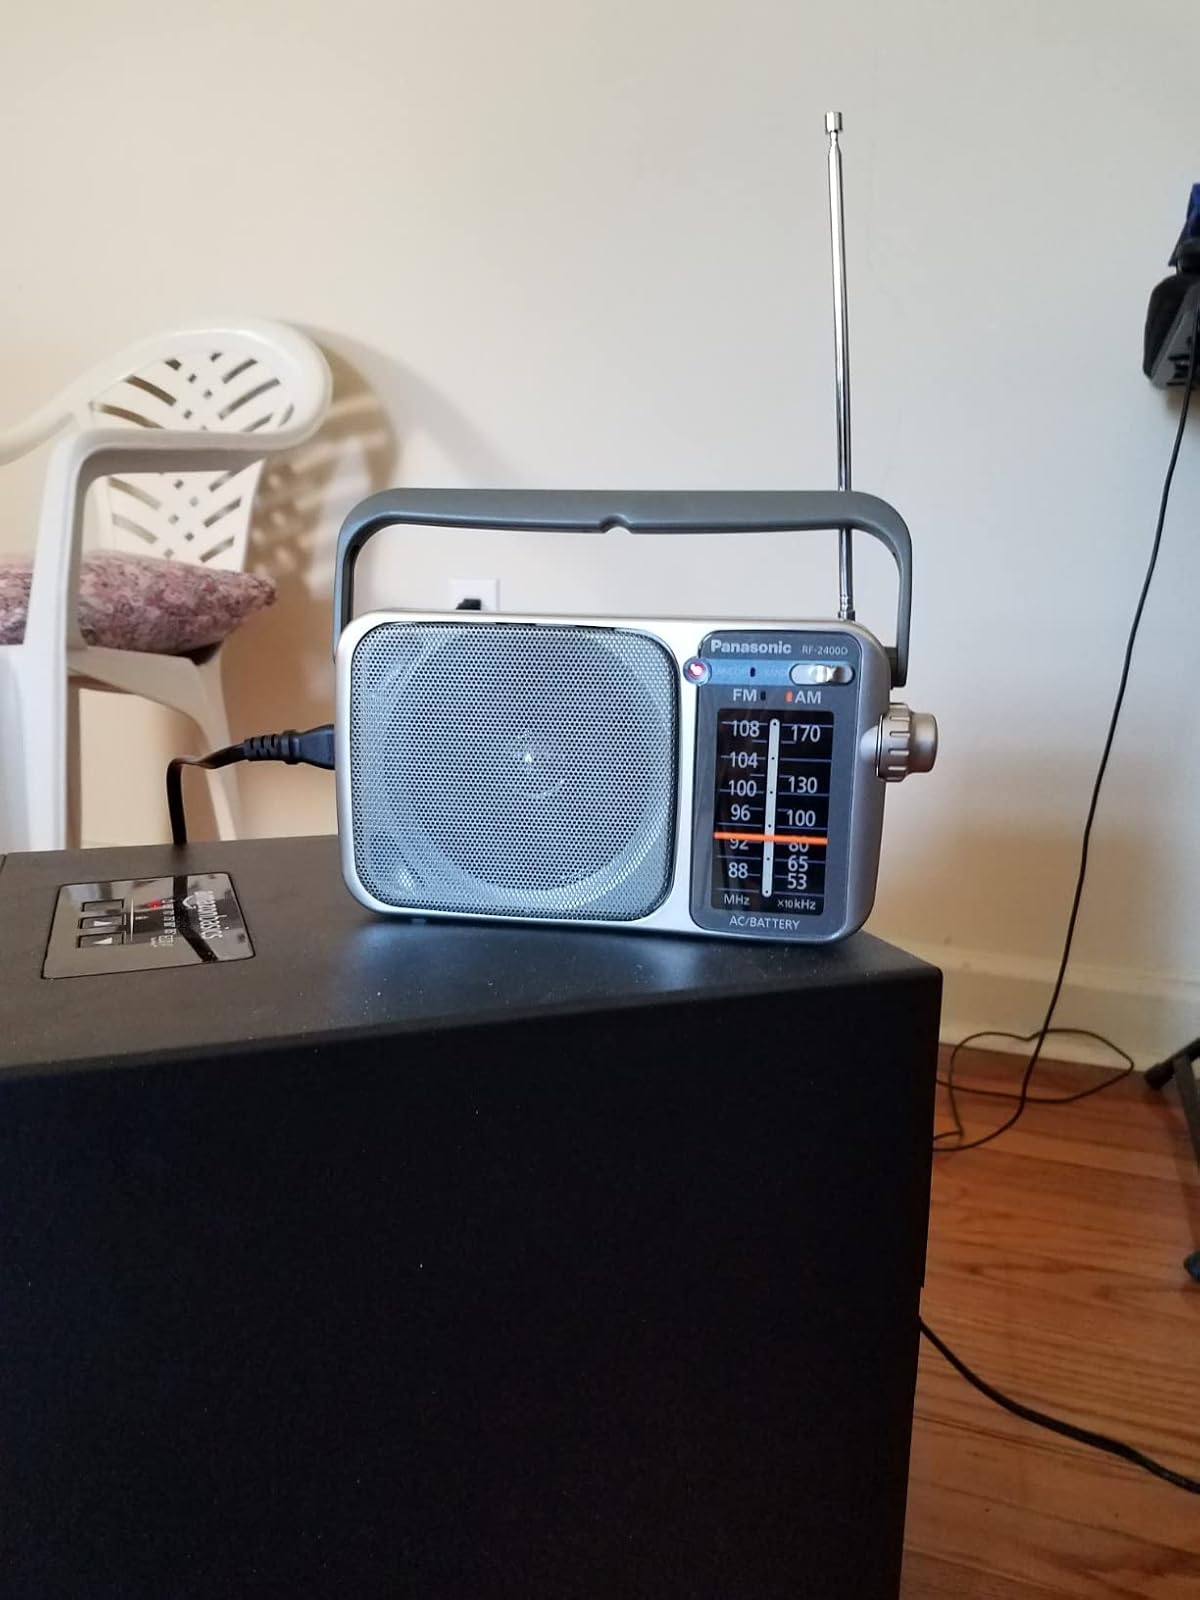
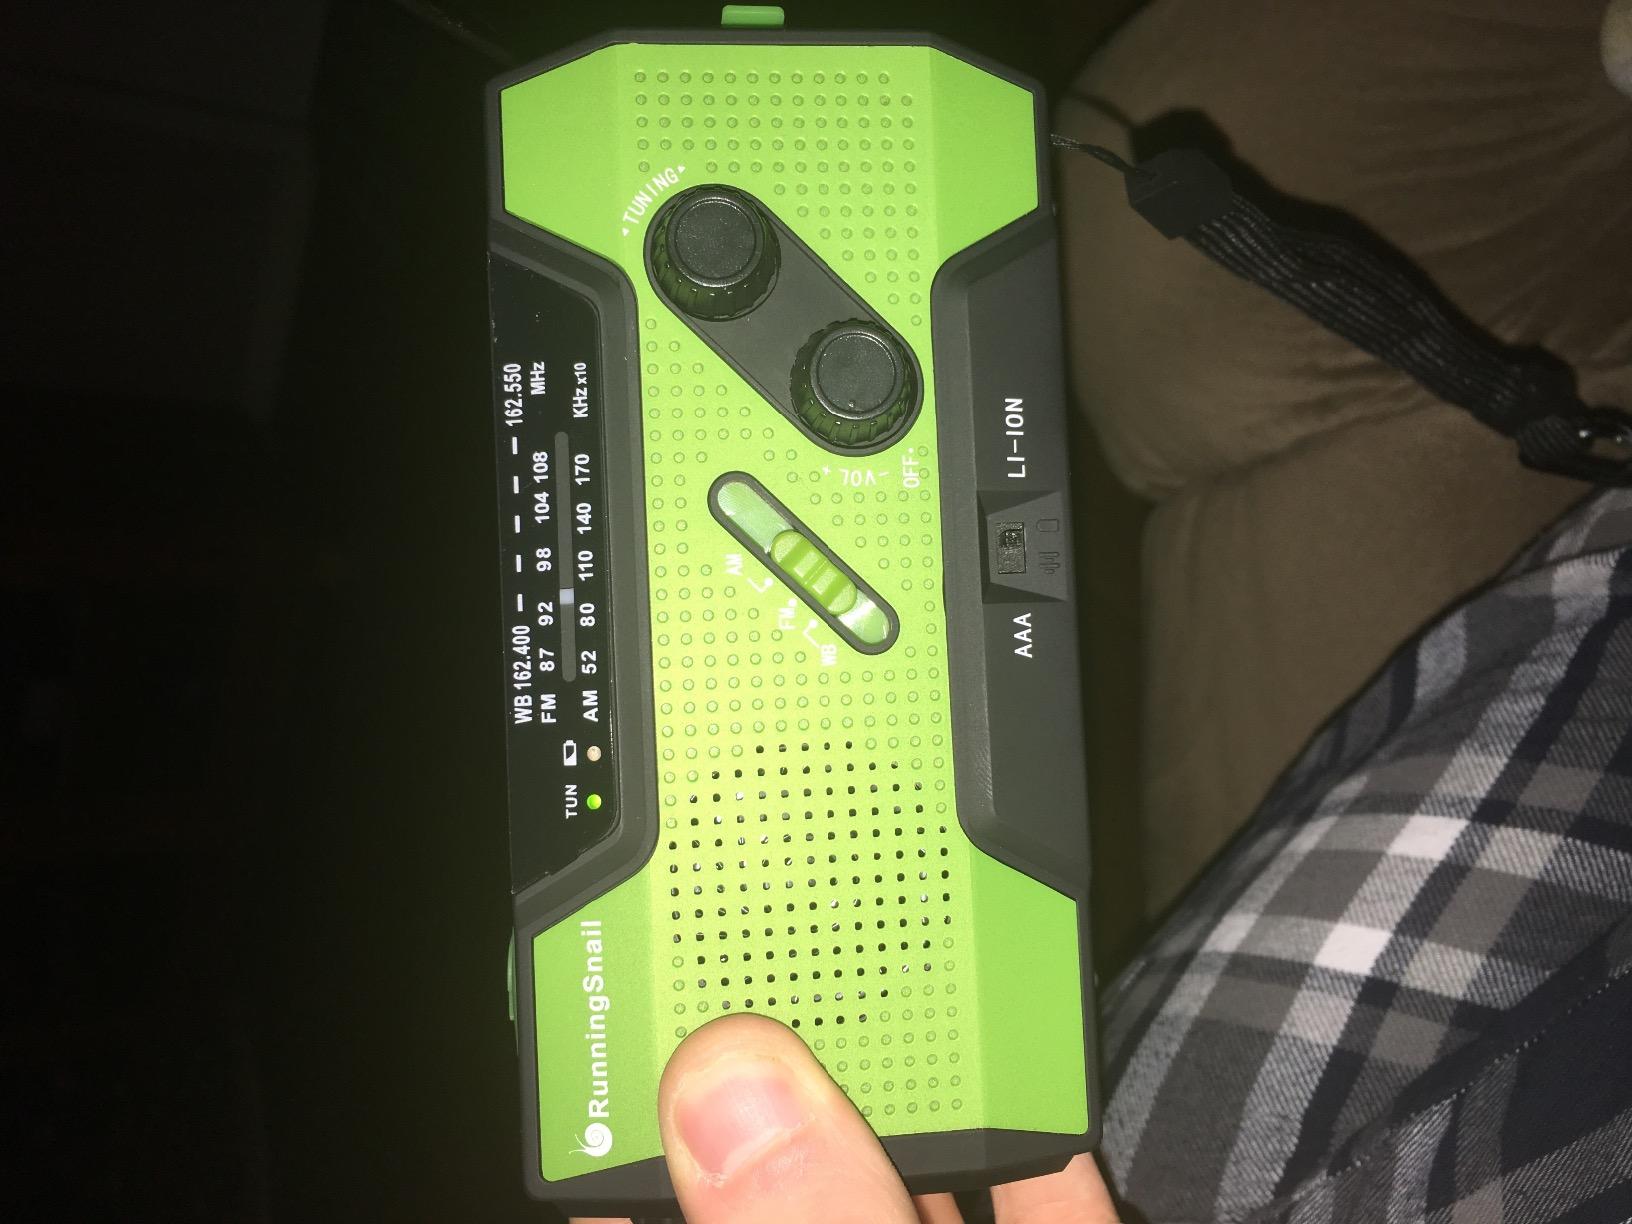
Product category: radio
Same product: no